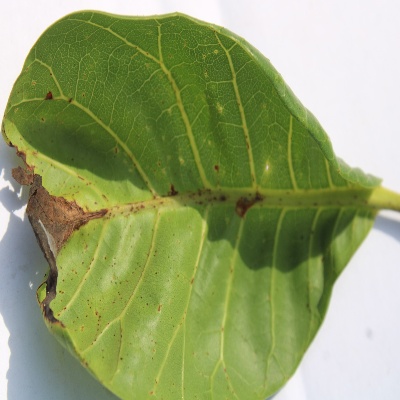
Crop: Cashew
Condition: anthracnose